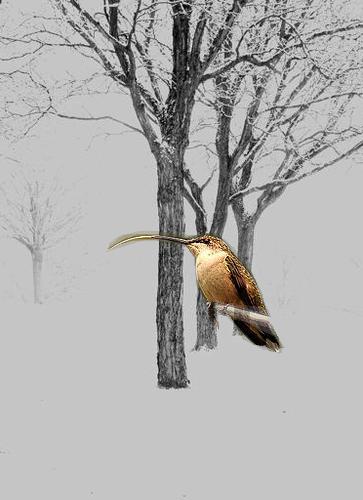
Bird species: Ruby_throated_Hummingbird
Bird type: landbird
Background: land